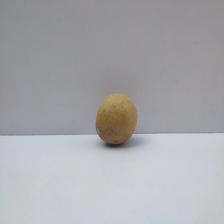
Size: Small